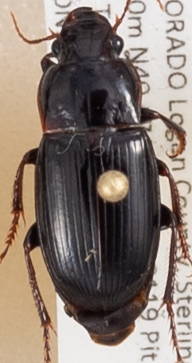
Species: Harpalus reversus
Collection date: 2014-07-22
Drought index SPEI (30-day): -0.016
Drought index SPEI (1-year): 0.63
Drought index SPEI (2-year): -0.656